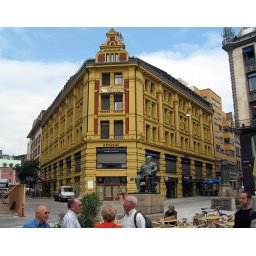
...an interesting yellow building close to Karl Johan in downtown oslo...